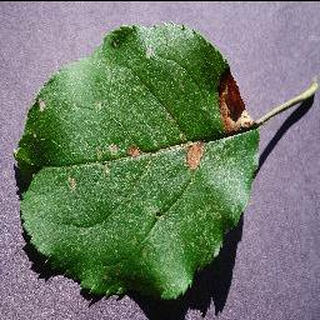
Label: apple_black_rot